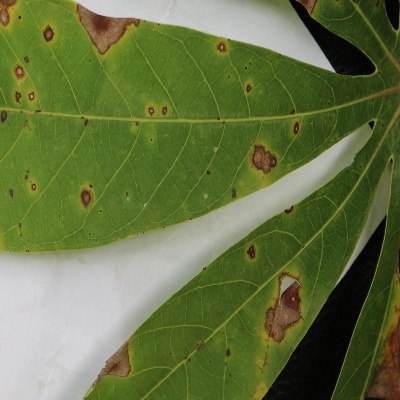
Crop: Cassava
Condition: brown spot